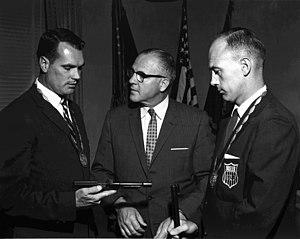
William Willard McMillan est un tireur américain, né le 29 janvier 1929 et décédé le 6 juin 2000.